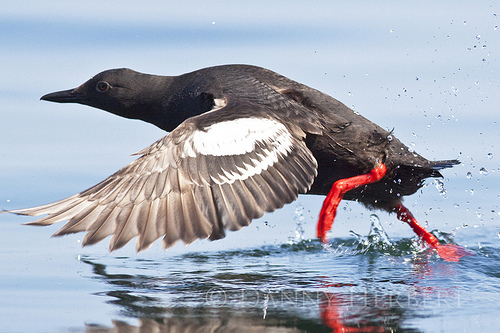
this is a small black bird with with bars on its wings, and bright red legs.
bill to retrices black. head is long and smooth with red tarsus and webbed feeta large bird with a black body and brown and white wings with red tarsus and feet.
the medium sized bird is dark grey, and has bright red tarsus and feet.
this large bird has a black body with a long neck, sharp bill, and bright orange foot.
a black bodied bird with brown wings and red feet.
this bird has wings that are black and white and has orange feeta dark bird with lighter wings and bright red feet.
this bird has a black crown, brown primaries, and a black throat.
this bird has wings that are black and has red legs
Species: Pigeon Guillemot